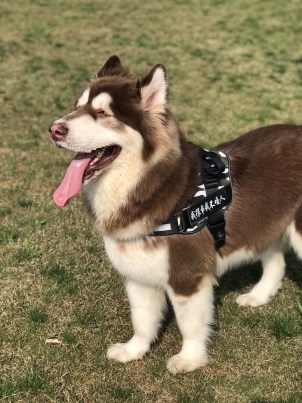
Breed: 1324-n000004-malamute